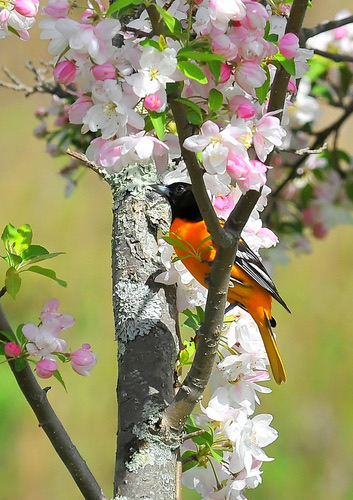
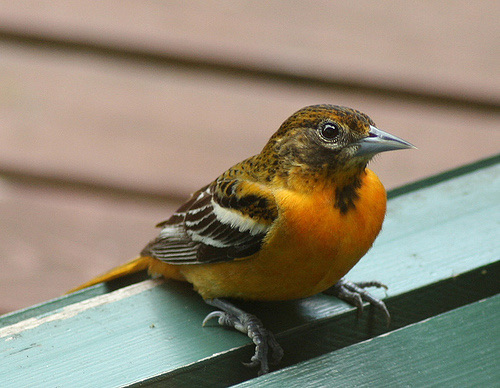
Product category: misc
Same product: yes